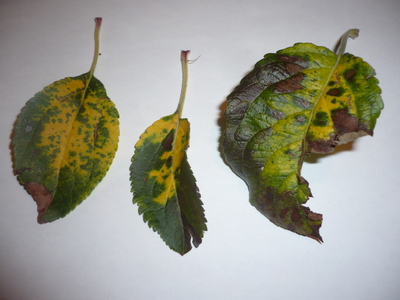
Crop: apple
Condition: rust